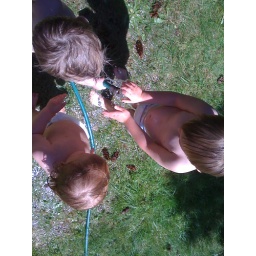
Three babies playin in the water after eating messy cake.